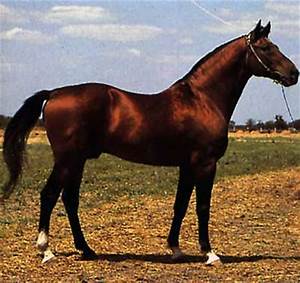
Label: horse